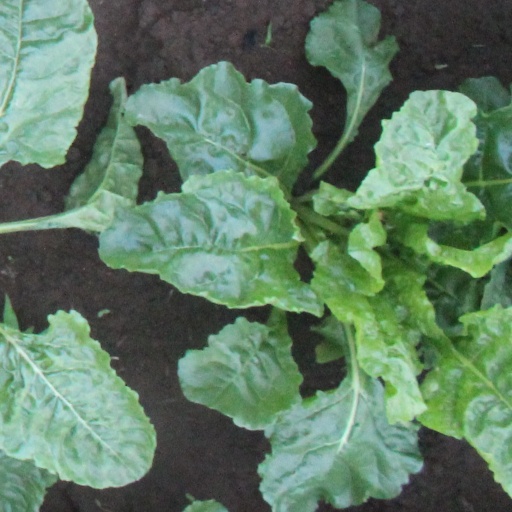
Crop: sugar beet